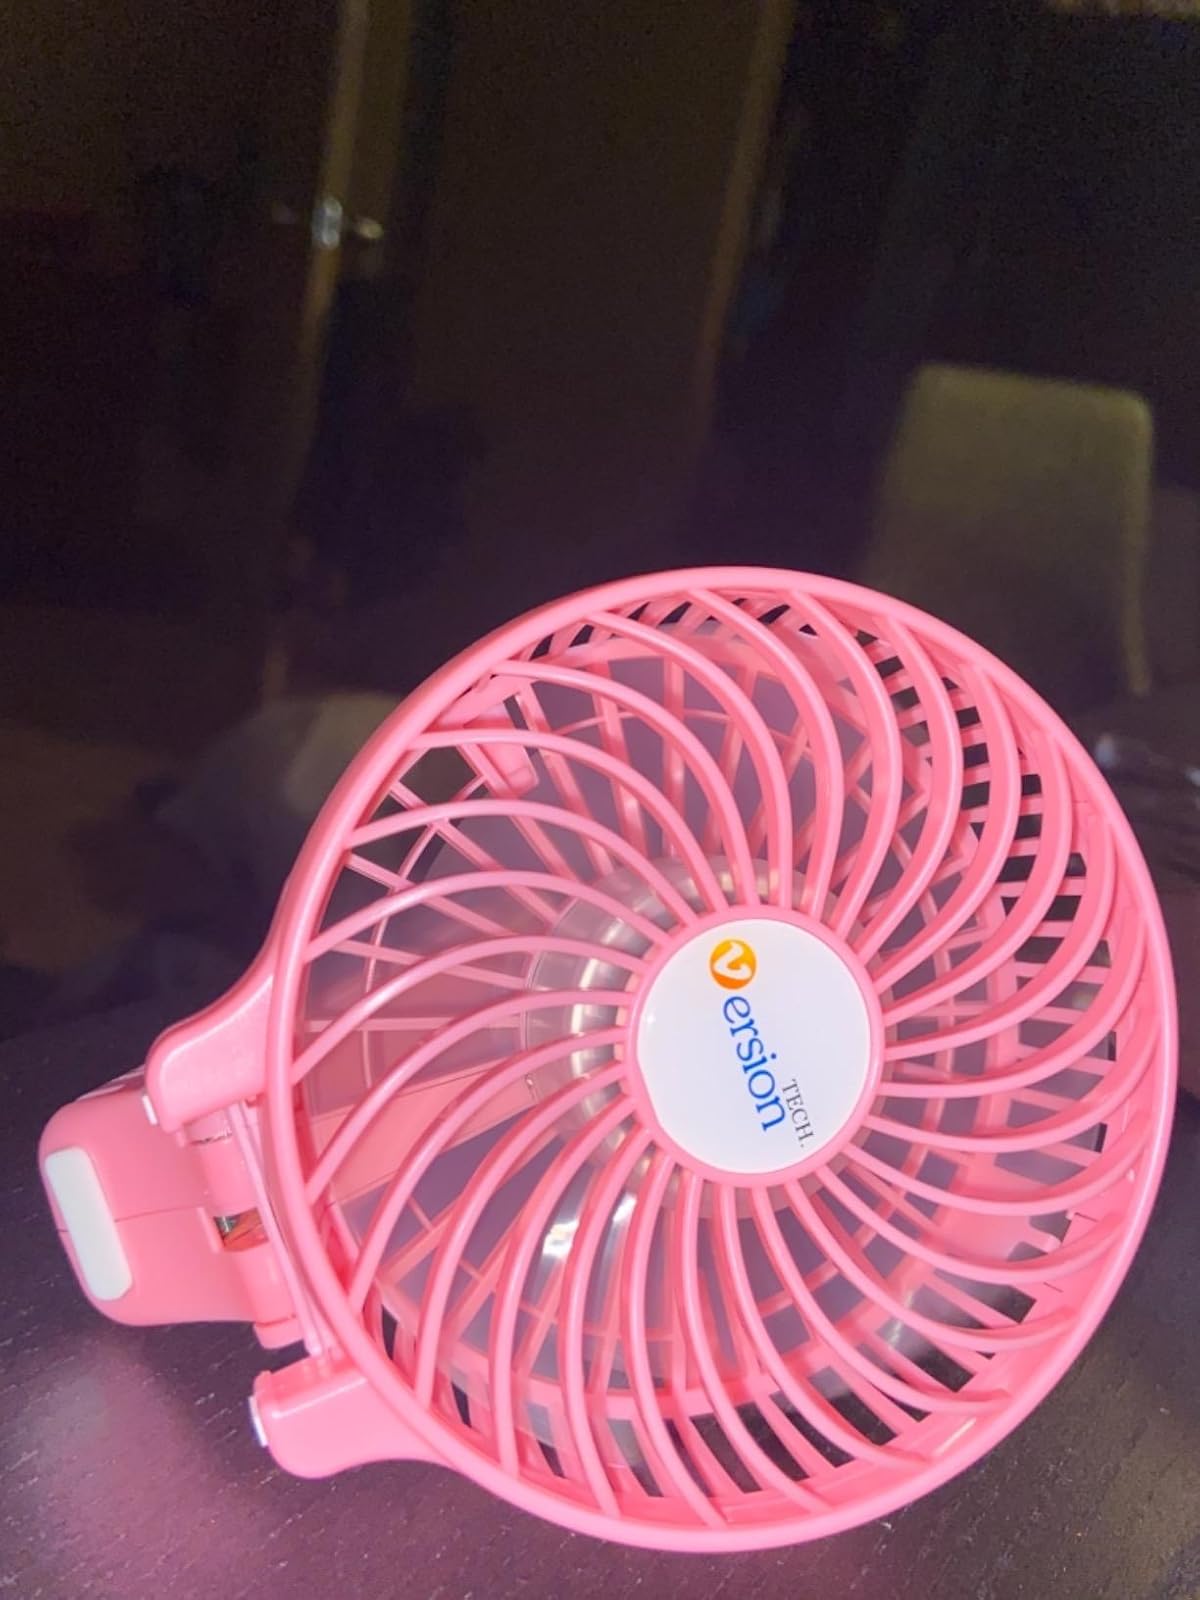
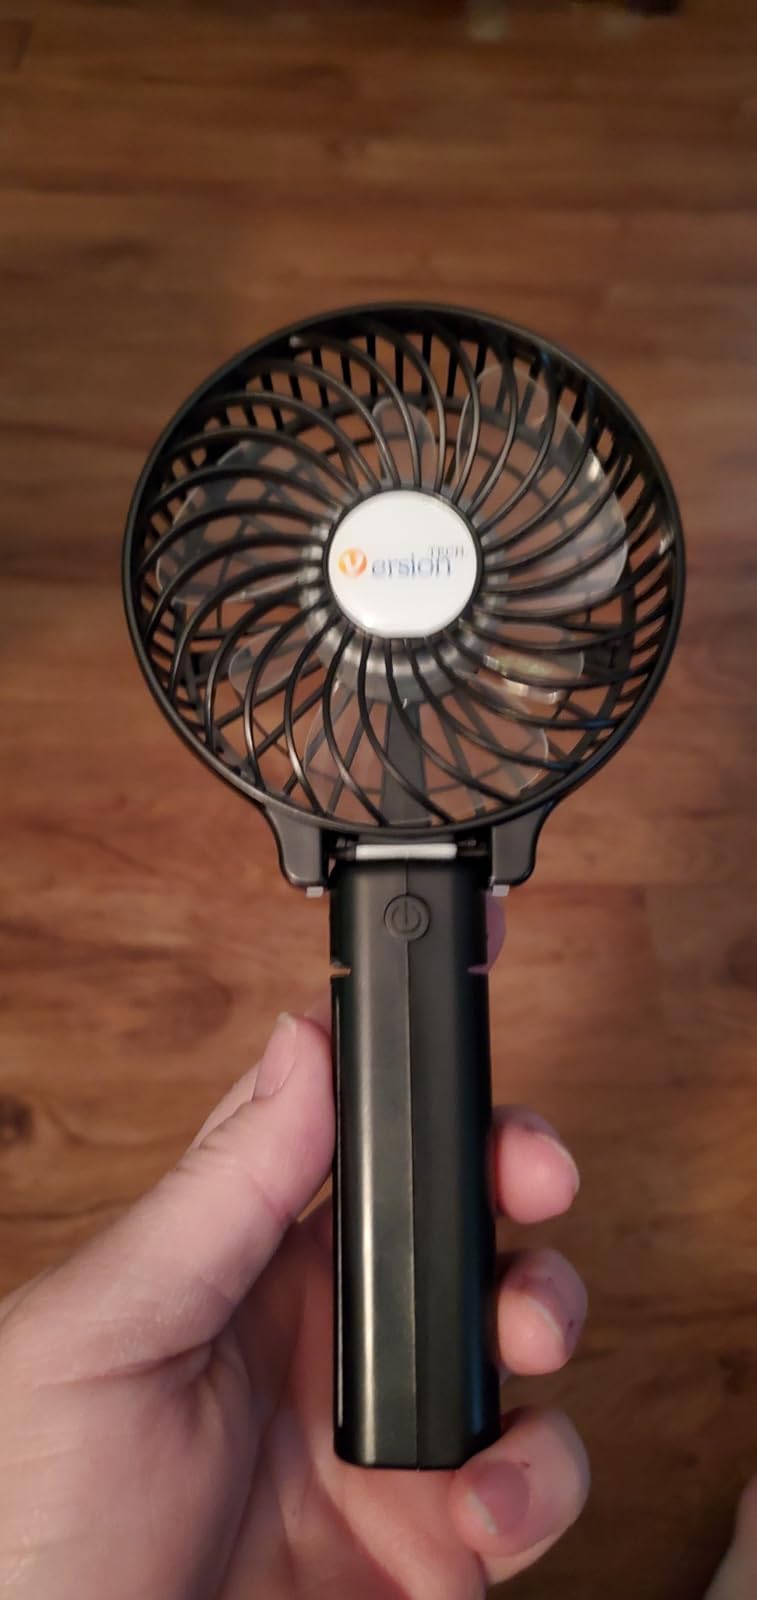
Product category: fan
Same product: no